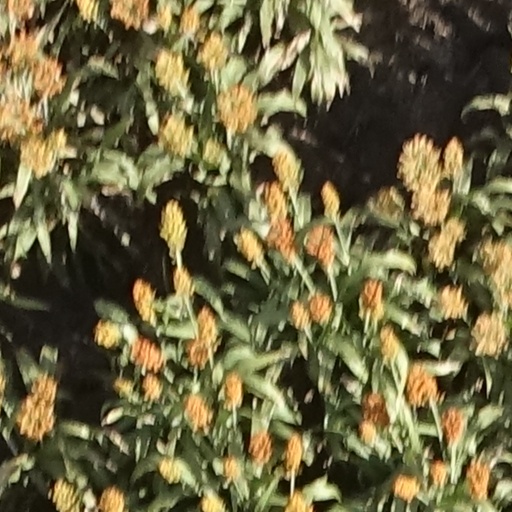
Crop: sorghum